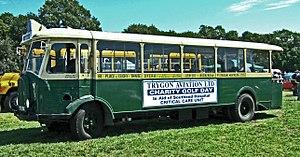
Le réseau des autobus d'Île-de-France est un réseau de transport routier de personnes couvrant l'ensemble de la région Île-de-France à travers plusieurs organismes et organisé par Île-de-France Mobilités.